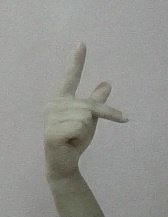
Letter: dha